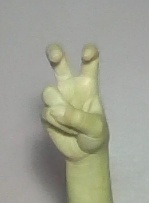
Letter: toot